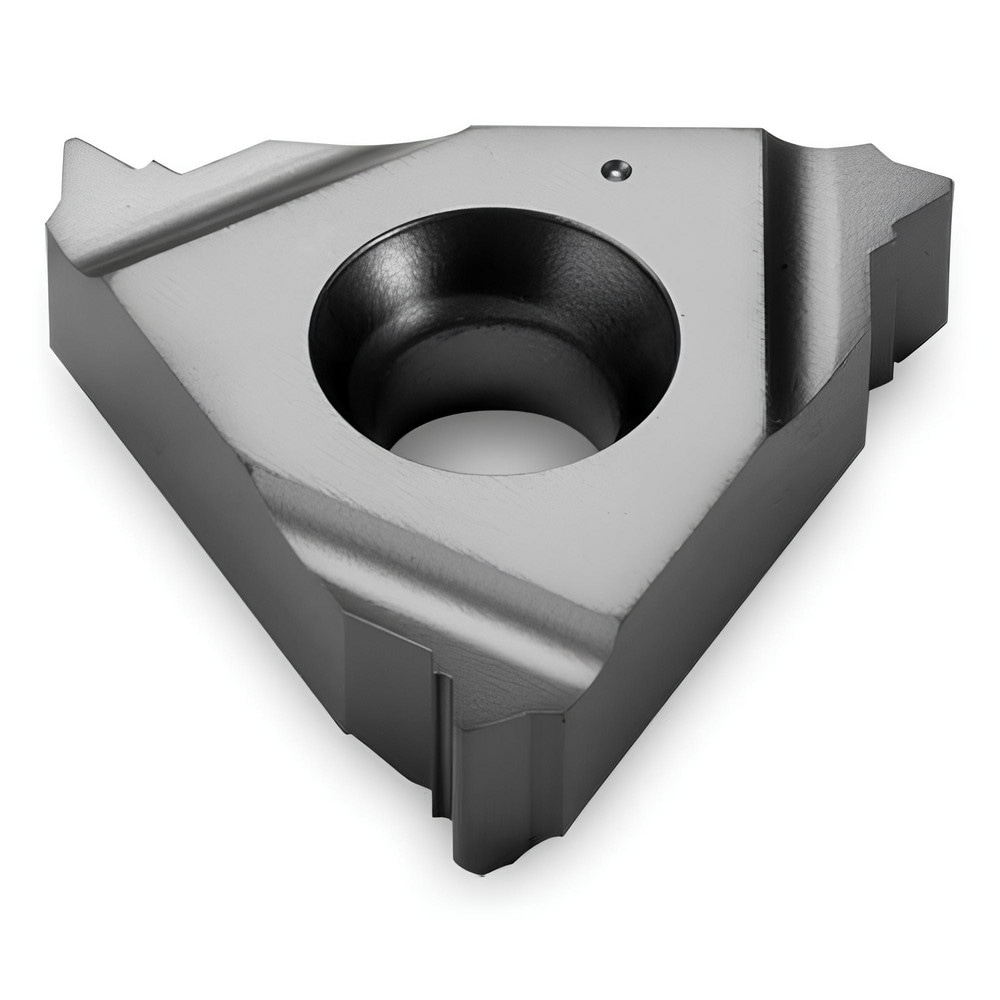
Brand: Ingersoll Cutting Tools / Part #: 5901973
Item #: 06618698 Brand: Ingersoll Cutting Tools Model #: 5901973 Product Specifications Insert Style 16ER Insert Size Code 16 Insert Material Carbide Manufacturer Grade TT9030 Thread Type External Pitch (mm) 1.81 Thread Standard BSPT Insert Hand Right Hand Included Angle 55.00 Chipbreaker None Series BSPT M-Type Coating Process PVD Inscribed Circle (Inch) 3/8 Corner Radius (Decimal Inch) 0.0080 Rake Positive Primary Workpiece Material Stainless Steel; Cast Iron; Steel Primary Workpiece Material Code P; K; M Secondary Workpiece Material Hard Material; Non-Ferrous Metal; Super-alloys & Titanium Secondary Workpiece Material Code S; H; N Ansi Code 16ER14BSPT Iso Code 16ER14BSPT Cutting Edge to Theoretical Edge Length (Decimal Inch) 0.047 Face of Insert to Tip Centerline (Decimal Inch) 0.039 Number of Teeth Per Side 1 Cutting Direction Right Hand Coating Classification PVD Thickness (Decimal Inch - 4 Decimals) 0.1430 Coating/Finish TiAlN
Brand: Ingersoll Cutting Tools
Category: Business & Industrial > Heavy Machinery > Trenchers